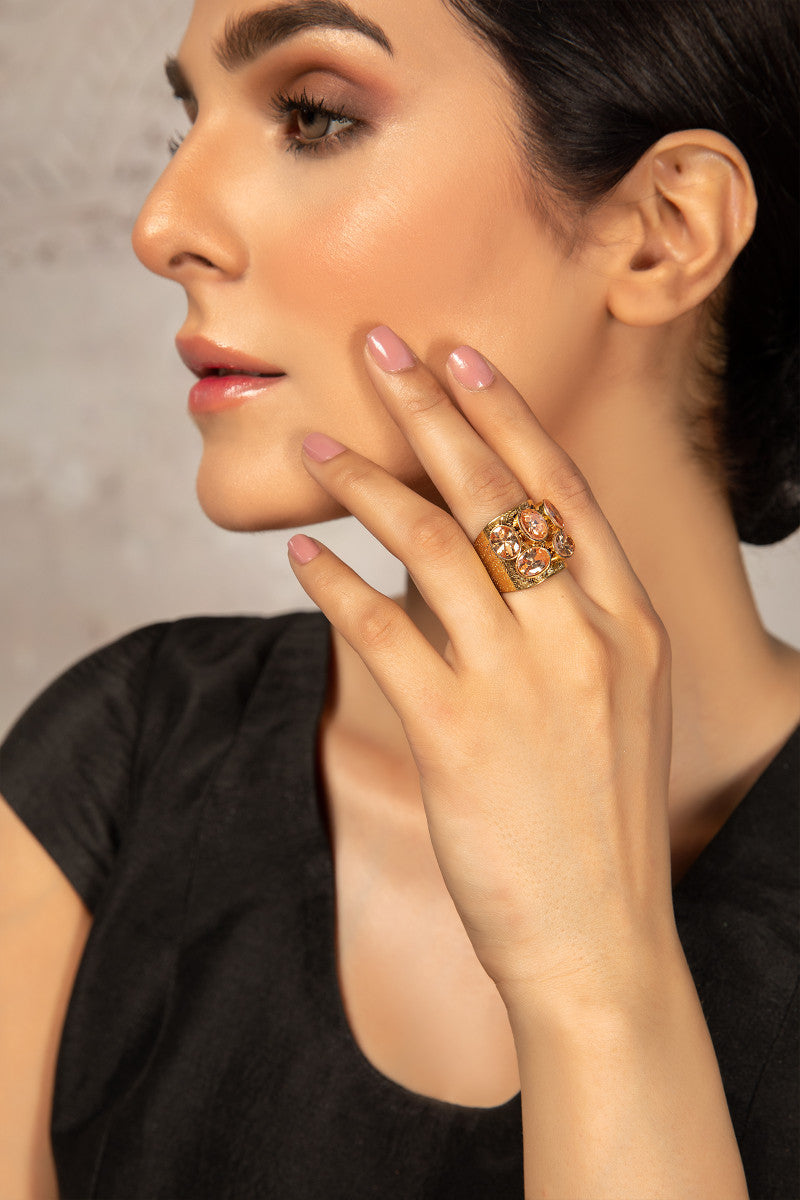
black gold diamond ring